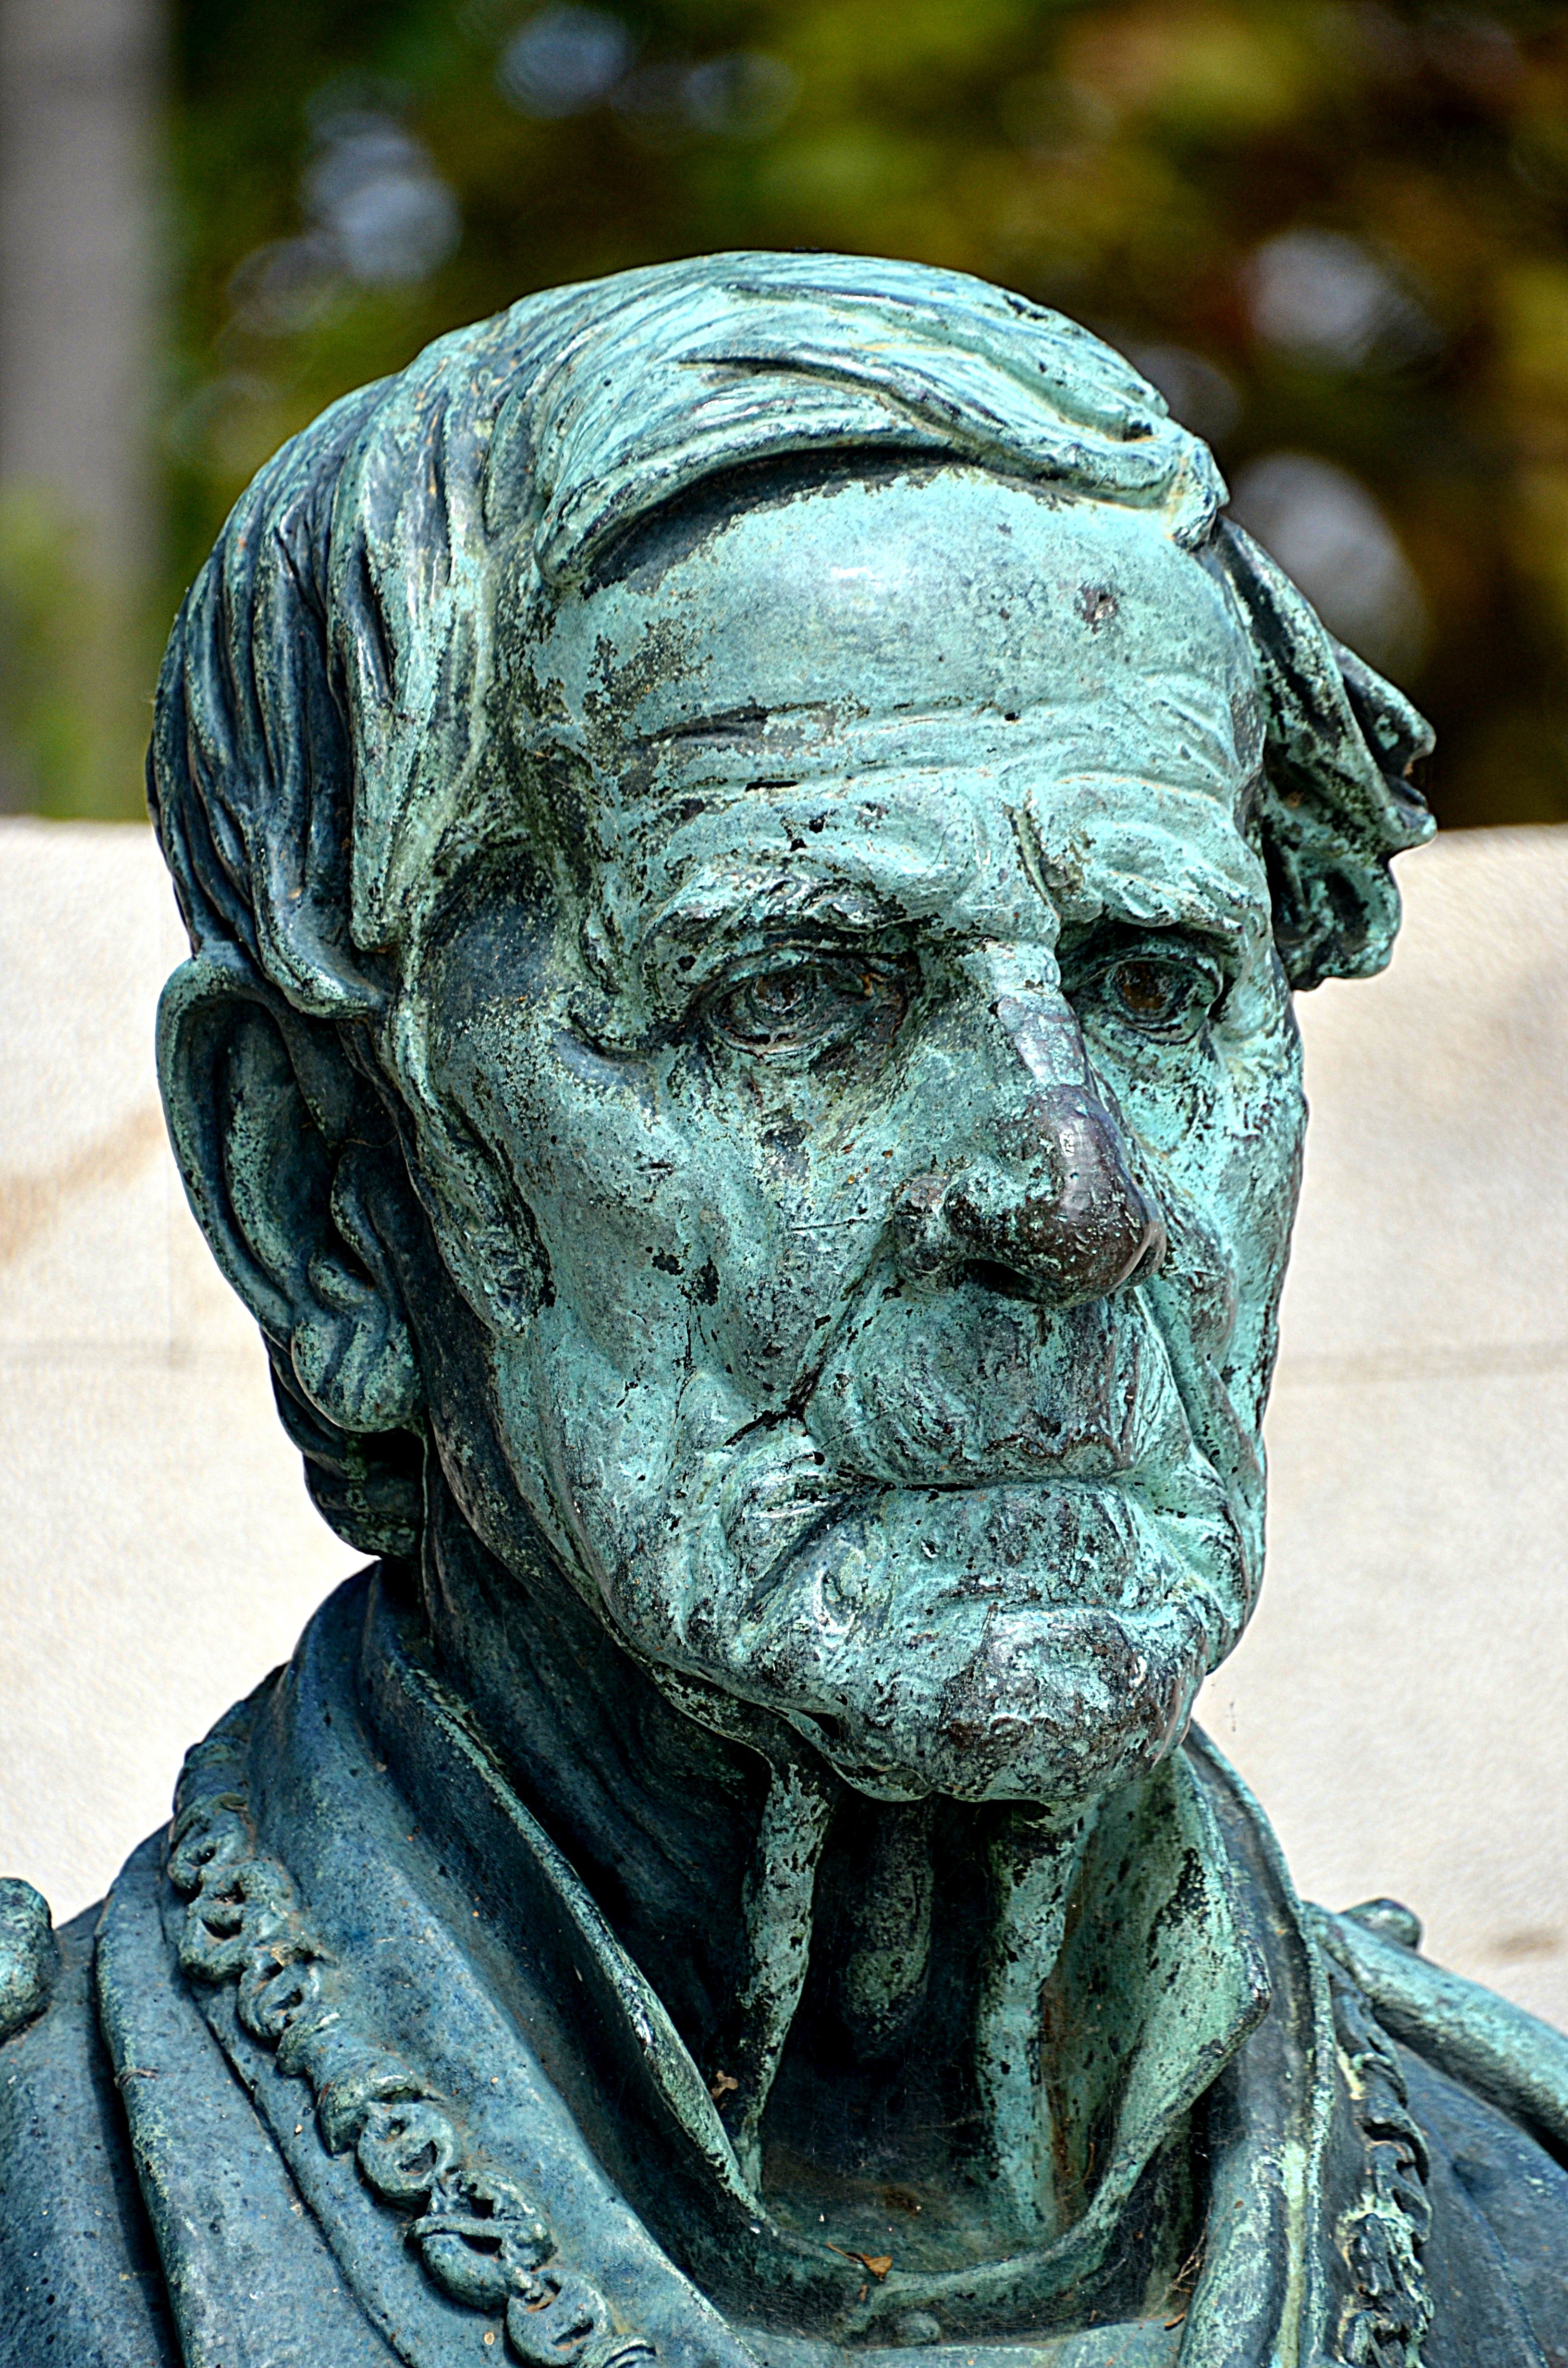
man, old, monument, statue, green, face, sculpture, art, mask, figure, temple, head, age, bust, faces, carving, mimic, ancient history, nonbuilding structure